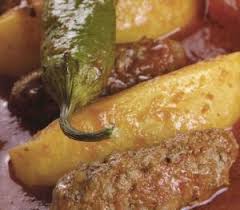
Yemek: izmir_kofte